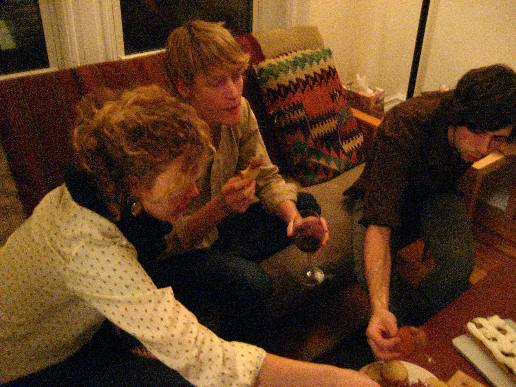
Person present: Yes